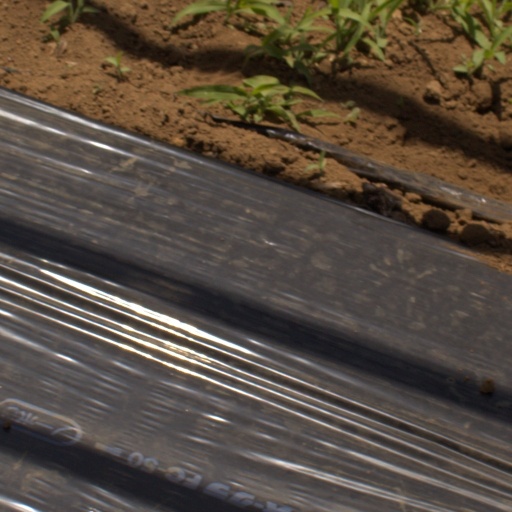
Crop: Jerusalem artichoke